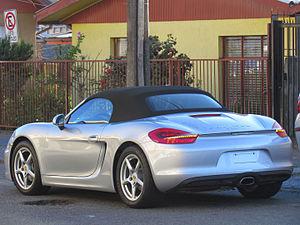
La Porsche Boxster est un modèle d'automobile sportive produit par le constructeur automobile allemand Porsche à partir de 1996. Le nom est une fusion des mots « boxer », le type de moteur à plat, et de « roadster », un petit cabriolet à deux portes et deux places. Elle est équipée d'un moteur six-cylindres à plat atmosphérique.